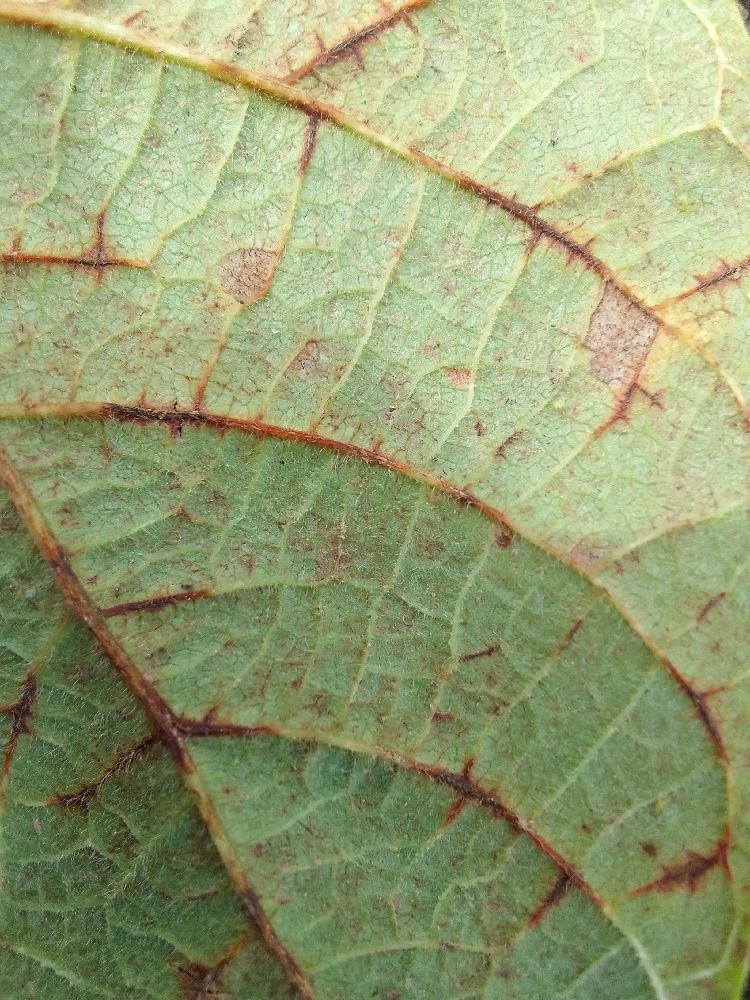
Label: anthracnose